Charlie McDowell

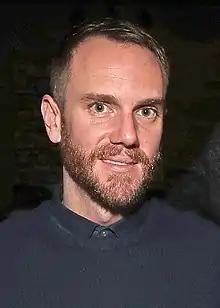
McDowell at the 2017 Sundance Film Festival

Charles Malcolm McDowell (born July 10, 1983) is an American-British film director and screenwriter. McDowell made his directorial film debut with the romantic thriller "The One I Love" (2014). He has since written and directed the Netflix drama films "The Discovery" (2017) and "Windfall" (2022).